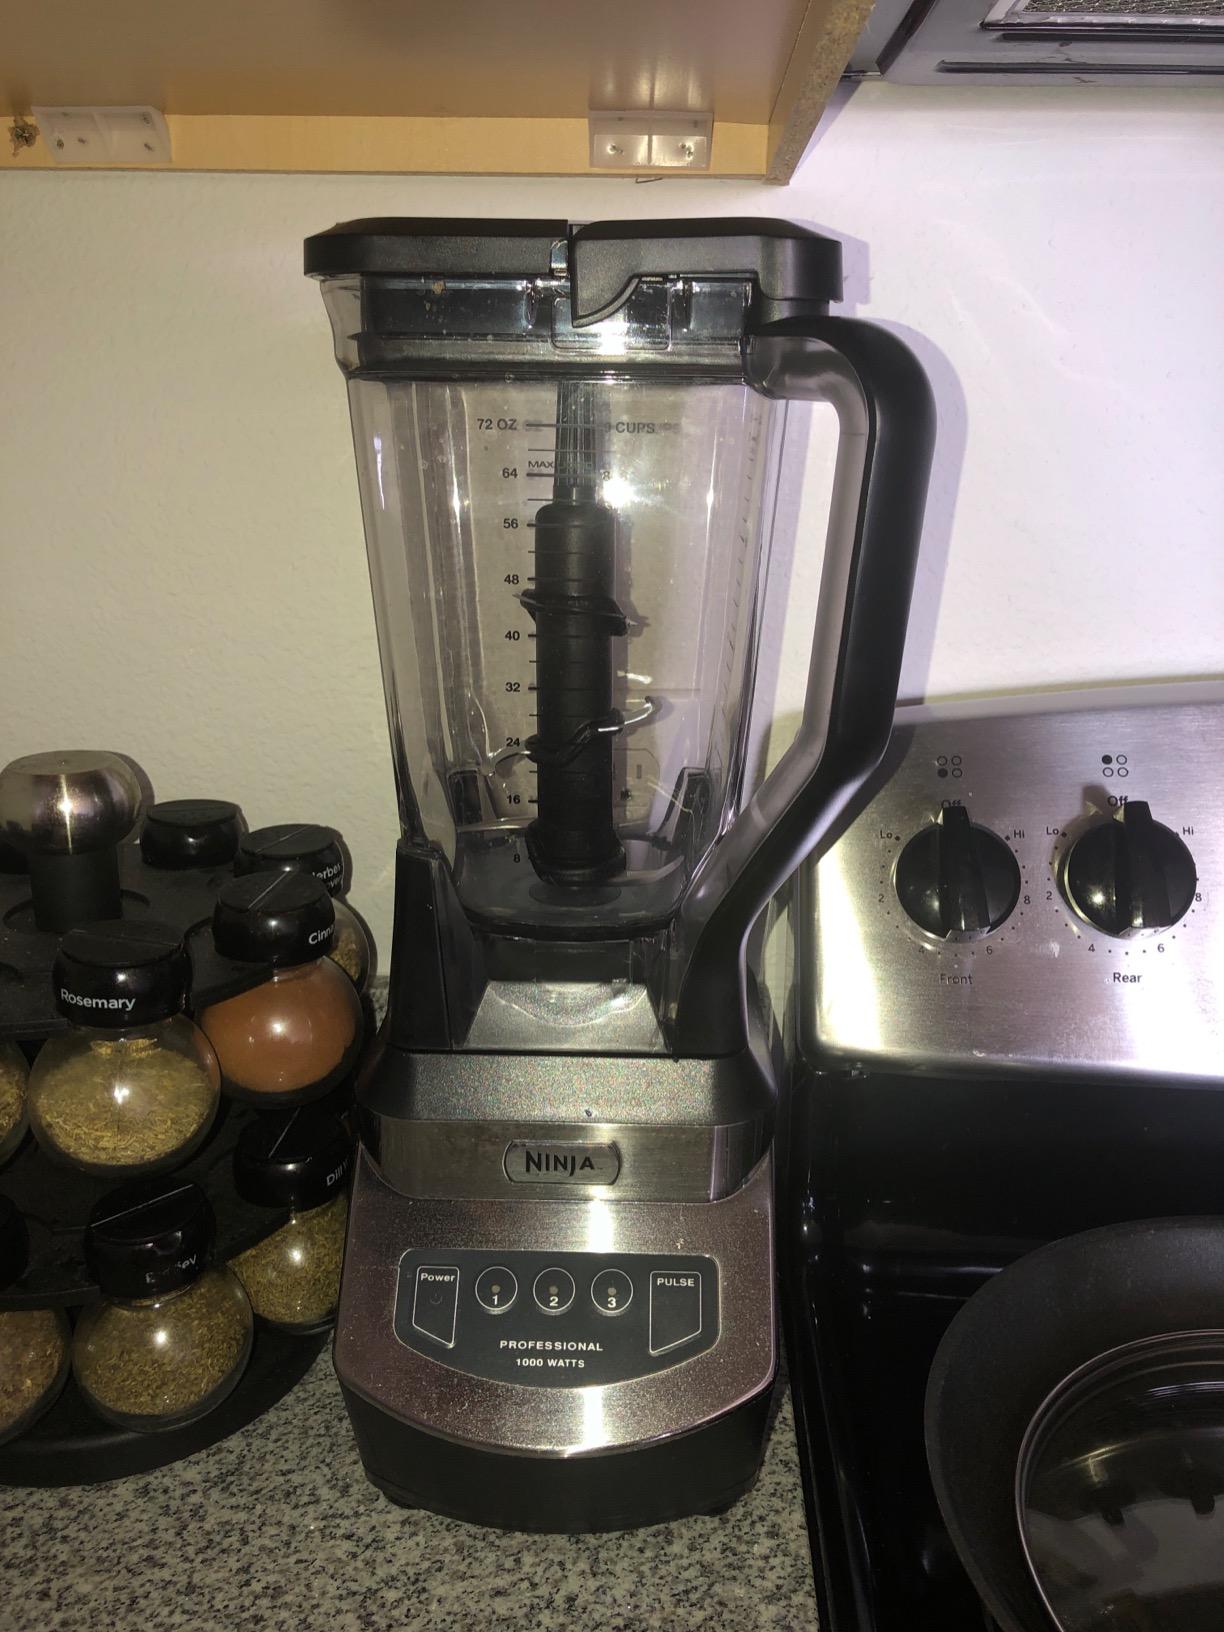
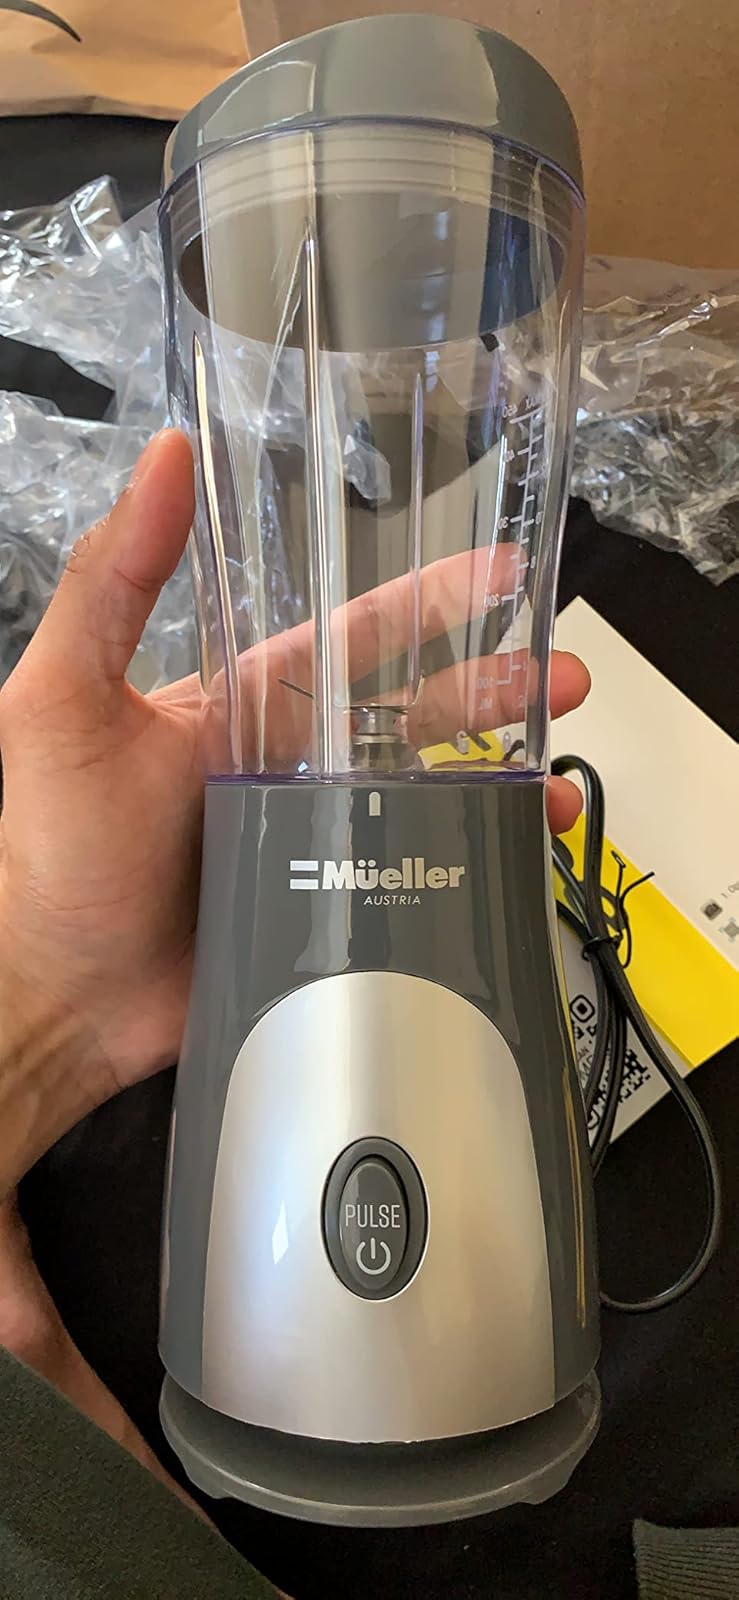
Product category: items_blender
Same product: no